Maharajas' Express

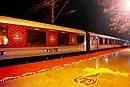
Maharaja's Express arriving at the railway station

The guest carriages provide seating and sleeping capacity for 84 guests. There are 20 Deluxe Cabins, 18 Junior Suites, 4 Suites, and a Presidential Suite. All suites have a full bath. The Presidential suite occupies an entire rail carriage, incorporating a separate sitting-cum-dining room, a master bedroom and bathroom with shower and bathtub, plus a twin bedroom and bathroom with shower,